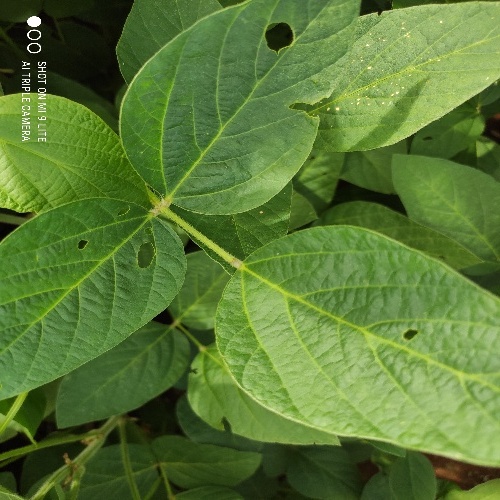
Label: Diabrotica_speciosa